Sky position (RA, Dec in degrees): 192.842, 27.444
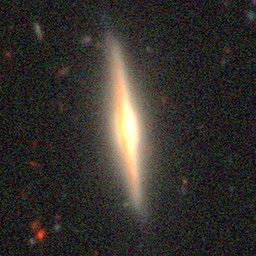
Galaxy morphology: Edge-on Galaxies with Bulge